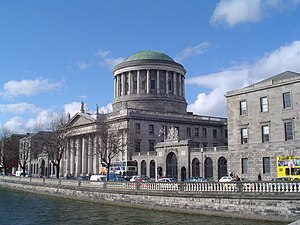
Den irske borgerkrig / Krigens gang / Kampe i Dublin
Traktatmodstandere forskanser sig i Four Courts i Dublin.
Den irske borgerkrig blev udkæmpet mellem 28. juni 1922 og 24. maj 1923 mellem modstandere og tilhængere af den anglo-irske traktat. Traktaten blev undertegnet 6. december 1921, og nøjagtig et år senere blev Den irske fristat oprettet som følge af traktaten. Modstanderne protesterede specielt mod det fortsatte konstitutionelle bånd til Det Forenede Kongerige Storbritannien og Irland, men også mod at seks grevskaber i Ulster var løsrevet fra resten af Irland som provinsen Nord-Irland.